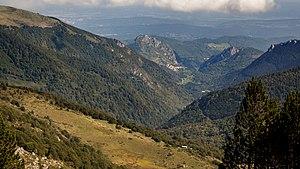
Vue depuis le sud
Montségur est une commune française, située dans le département de l'Ariège en région Occitanie. Le village est surtout réputé pour son château dit « cathare », sur un piton à 1207 m, et par le terrible bûcher du 16 mars 1244.